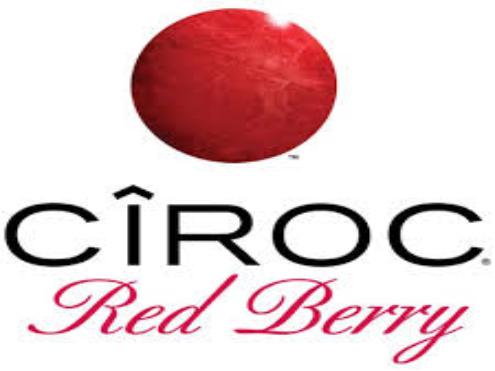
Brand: Ciroc
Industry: Necessities